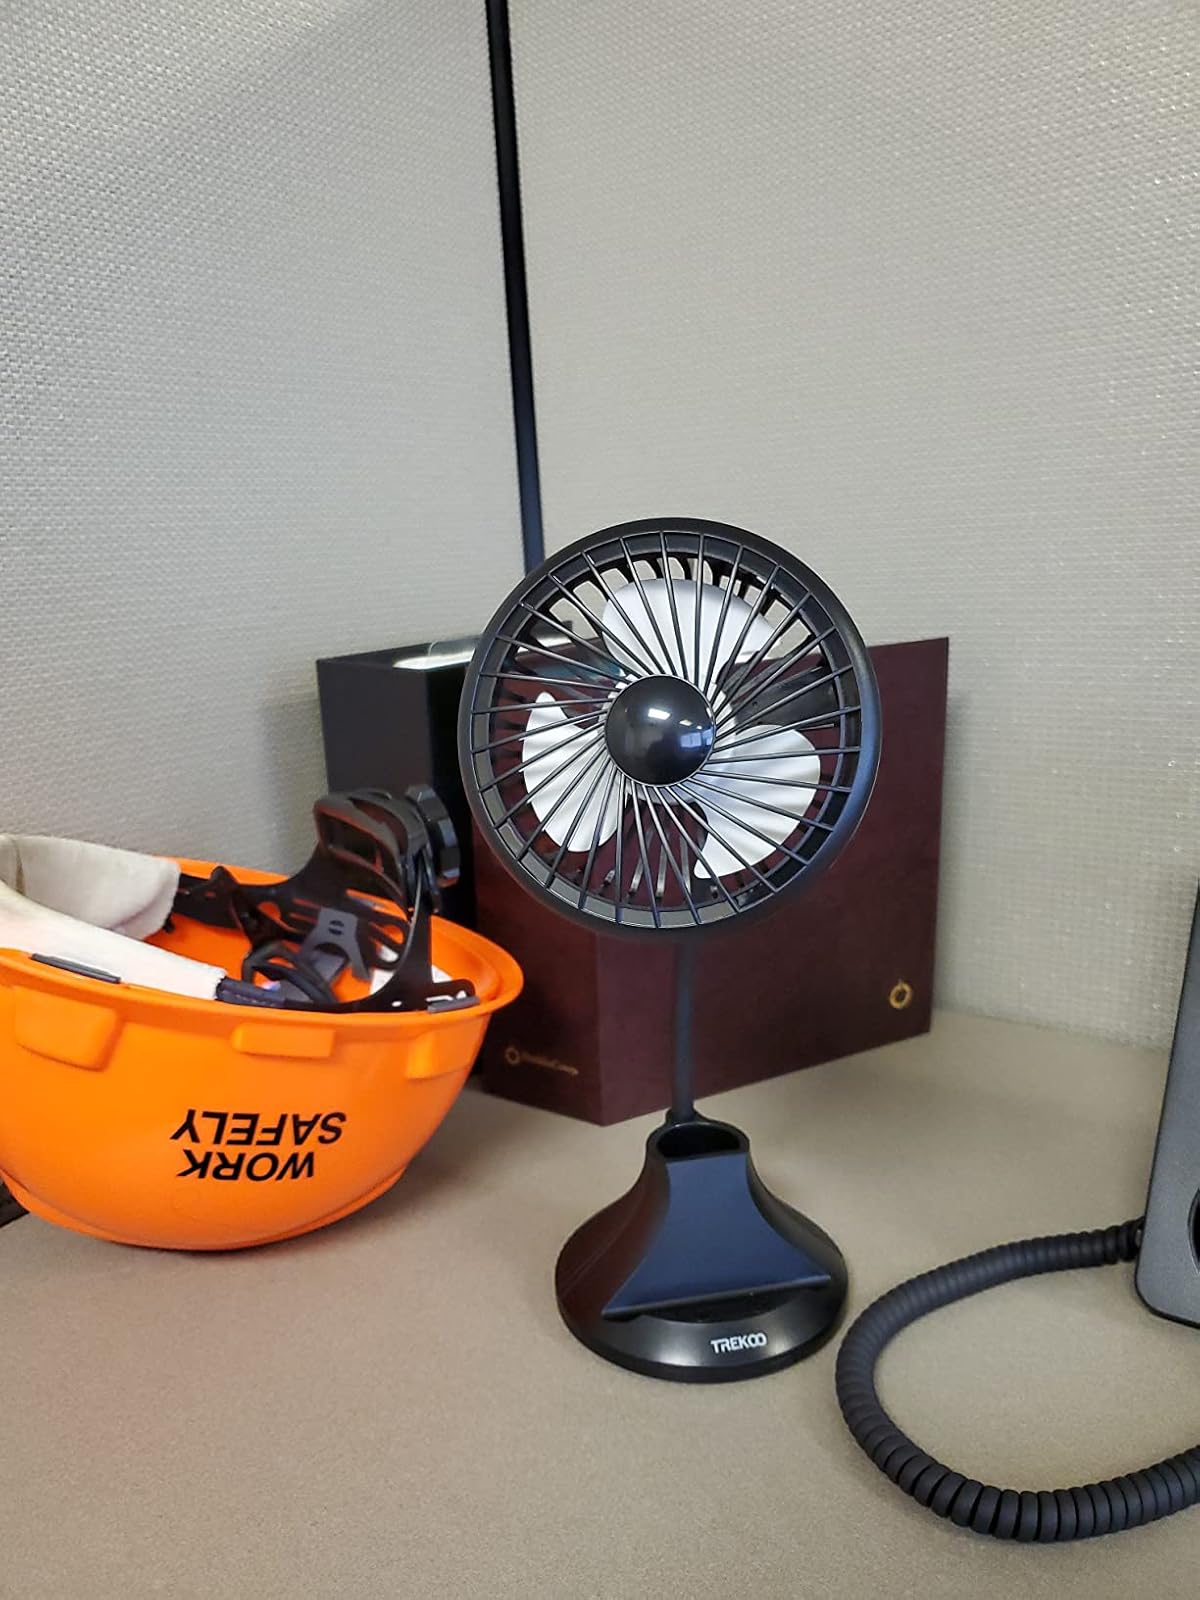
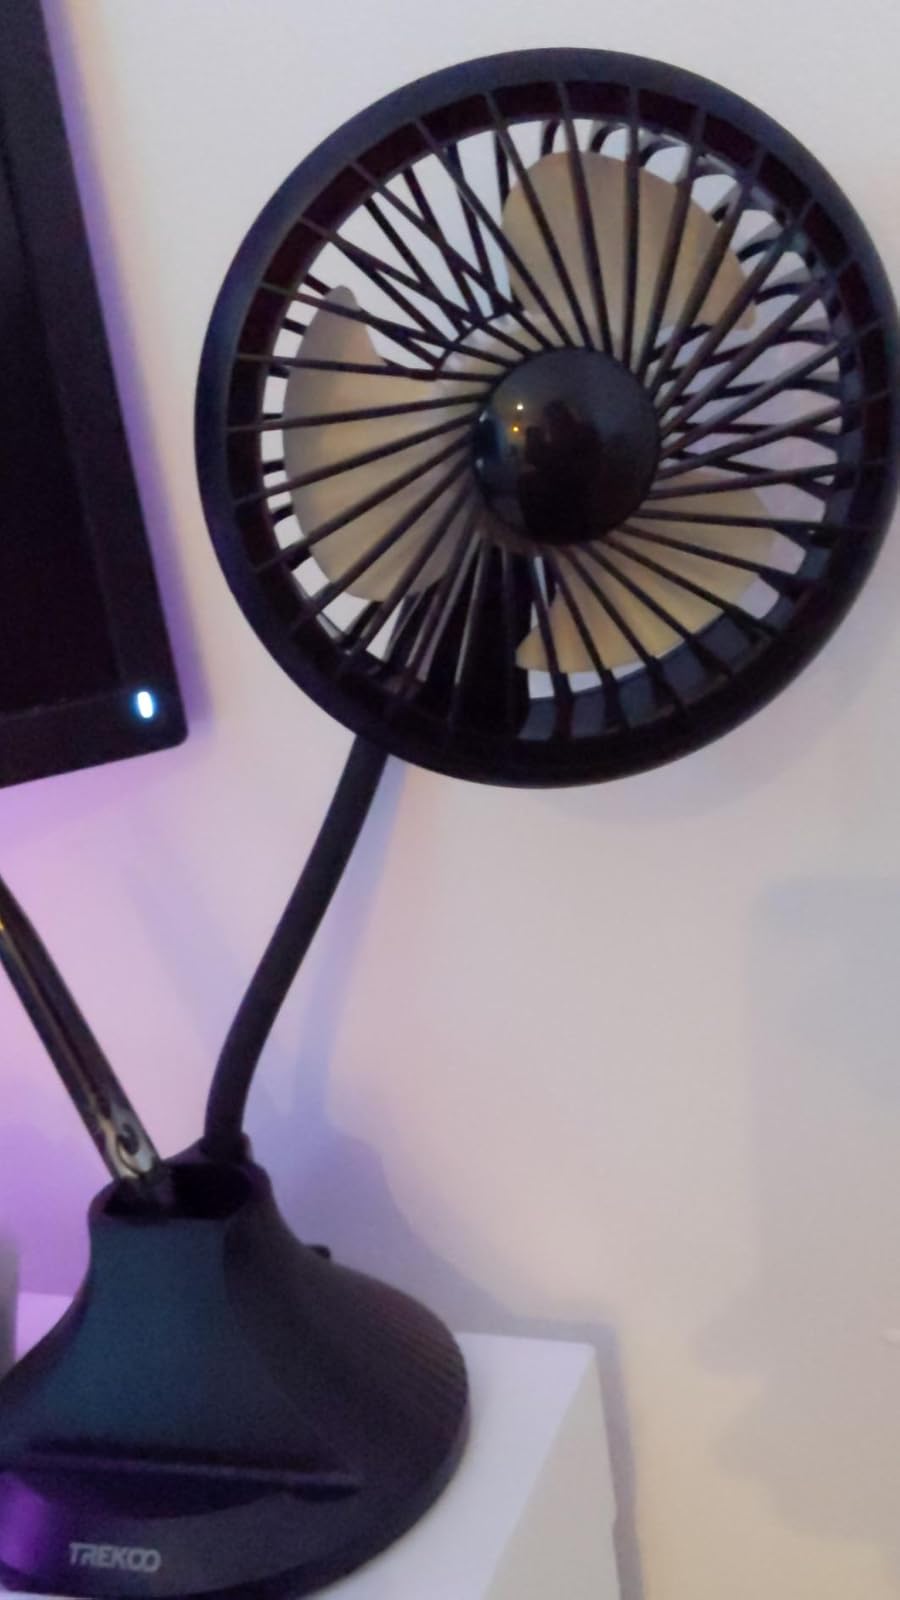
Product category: fan
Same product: yes